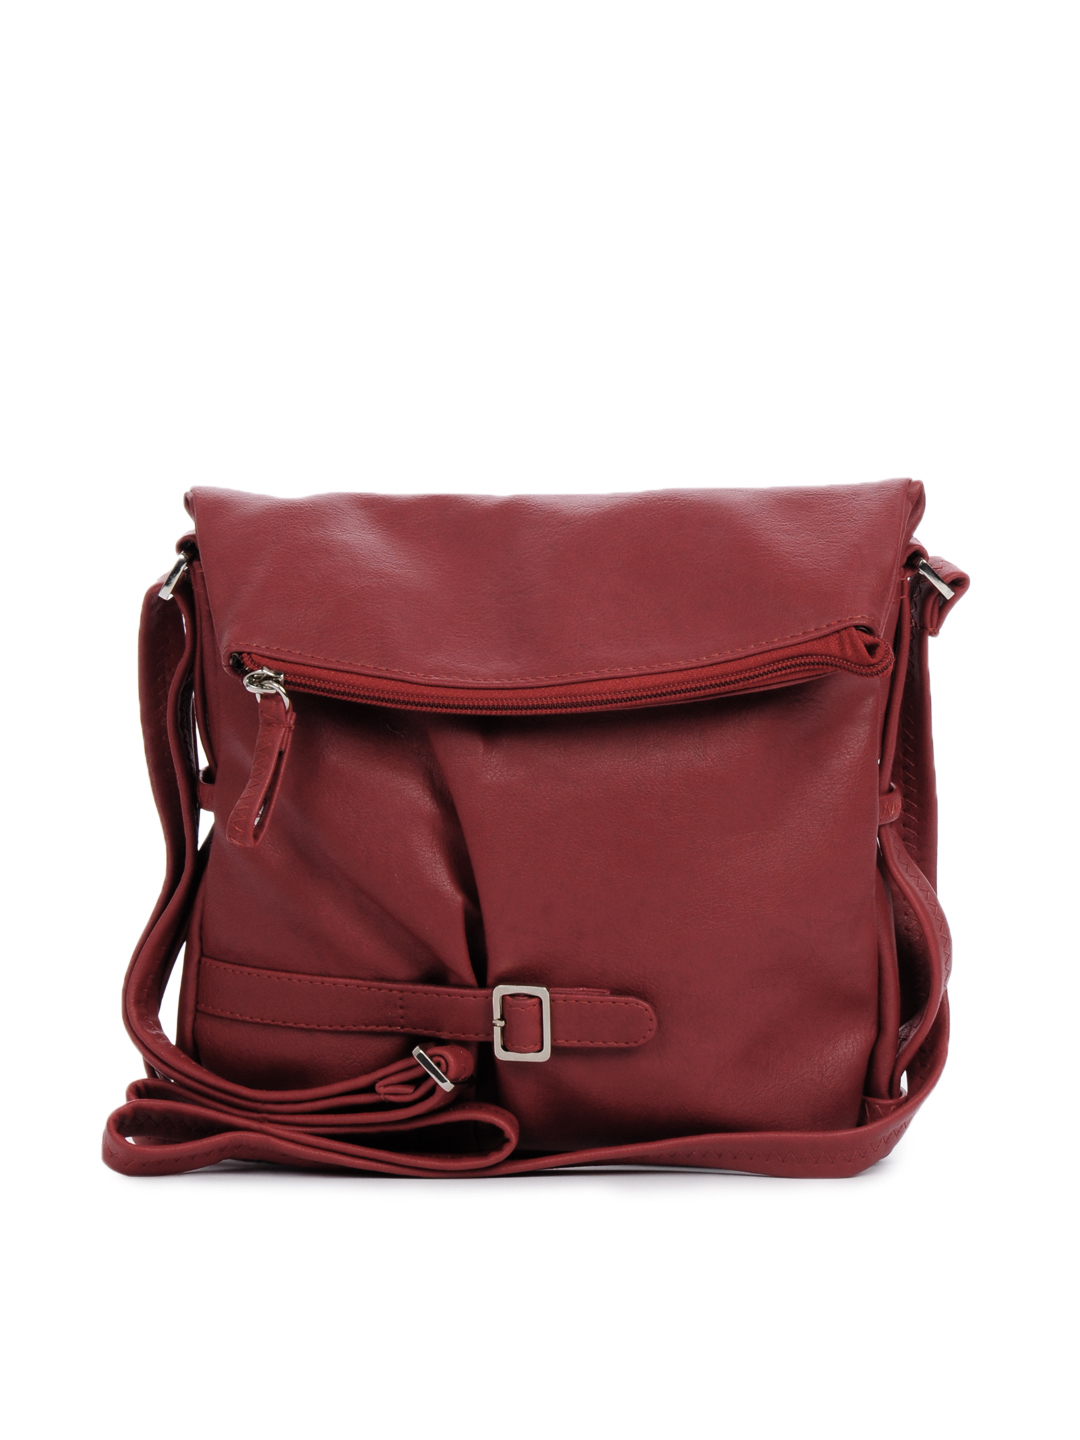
Baggit Women Red Selection Lisa Sling Bag
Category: Accessories / Bags / Handbags
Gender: Women
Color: Red
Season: Winter 2015
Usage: Casual